North Side Gymnasium

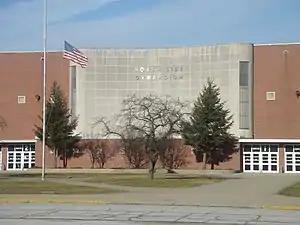
The Northside Gymnasium.

The North Side Gymnasium is a 7,373 seat multi-purpose arena opened in 1954 located in Elkhart, Indiana, United States on the campus of North Side Middle School. Elkhart High School, hosts their varsity boys' and girls' basketball games along with other varsity sports such as volleyball and wrestling. It was home to the Elkhart Express of the International Basketball League. At one point it was the largest high school gym in the country, seating 8,200 prior to renovation.